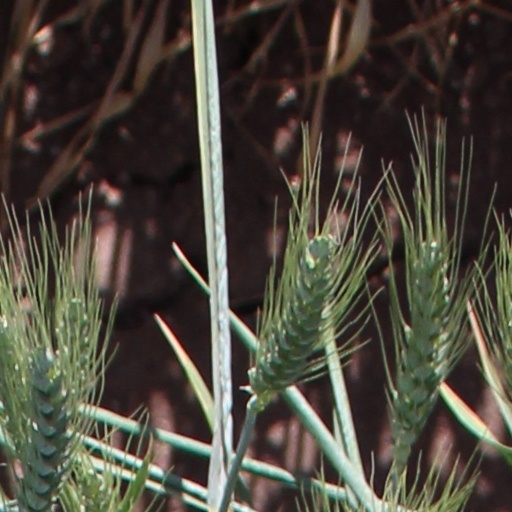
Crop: wheat